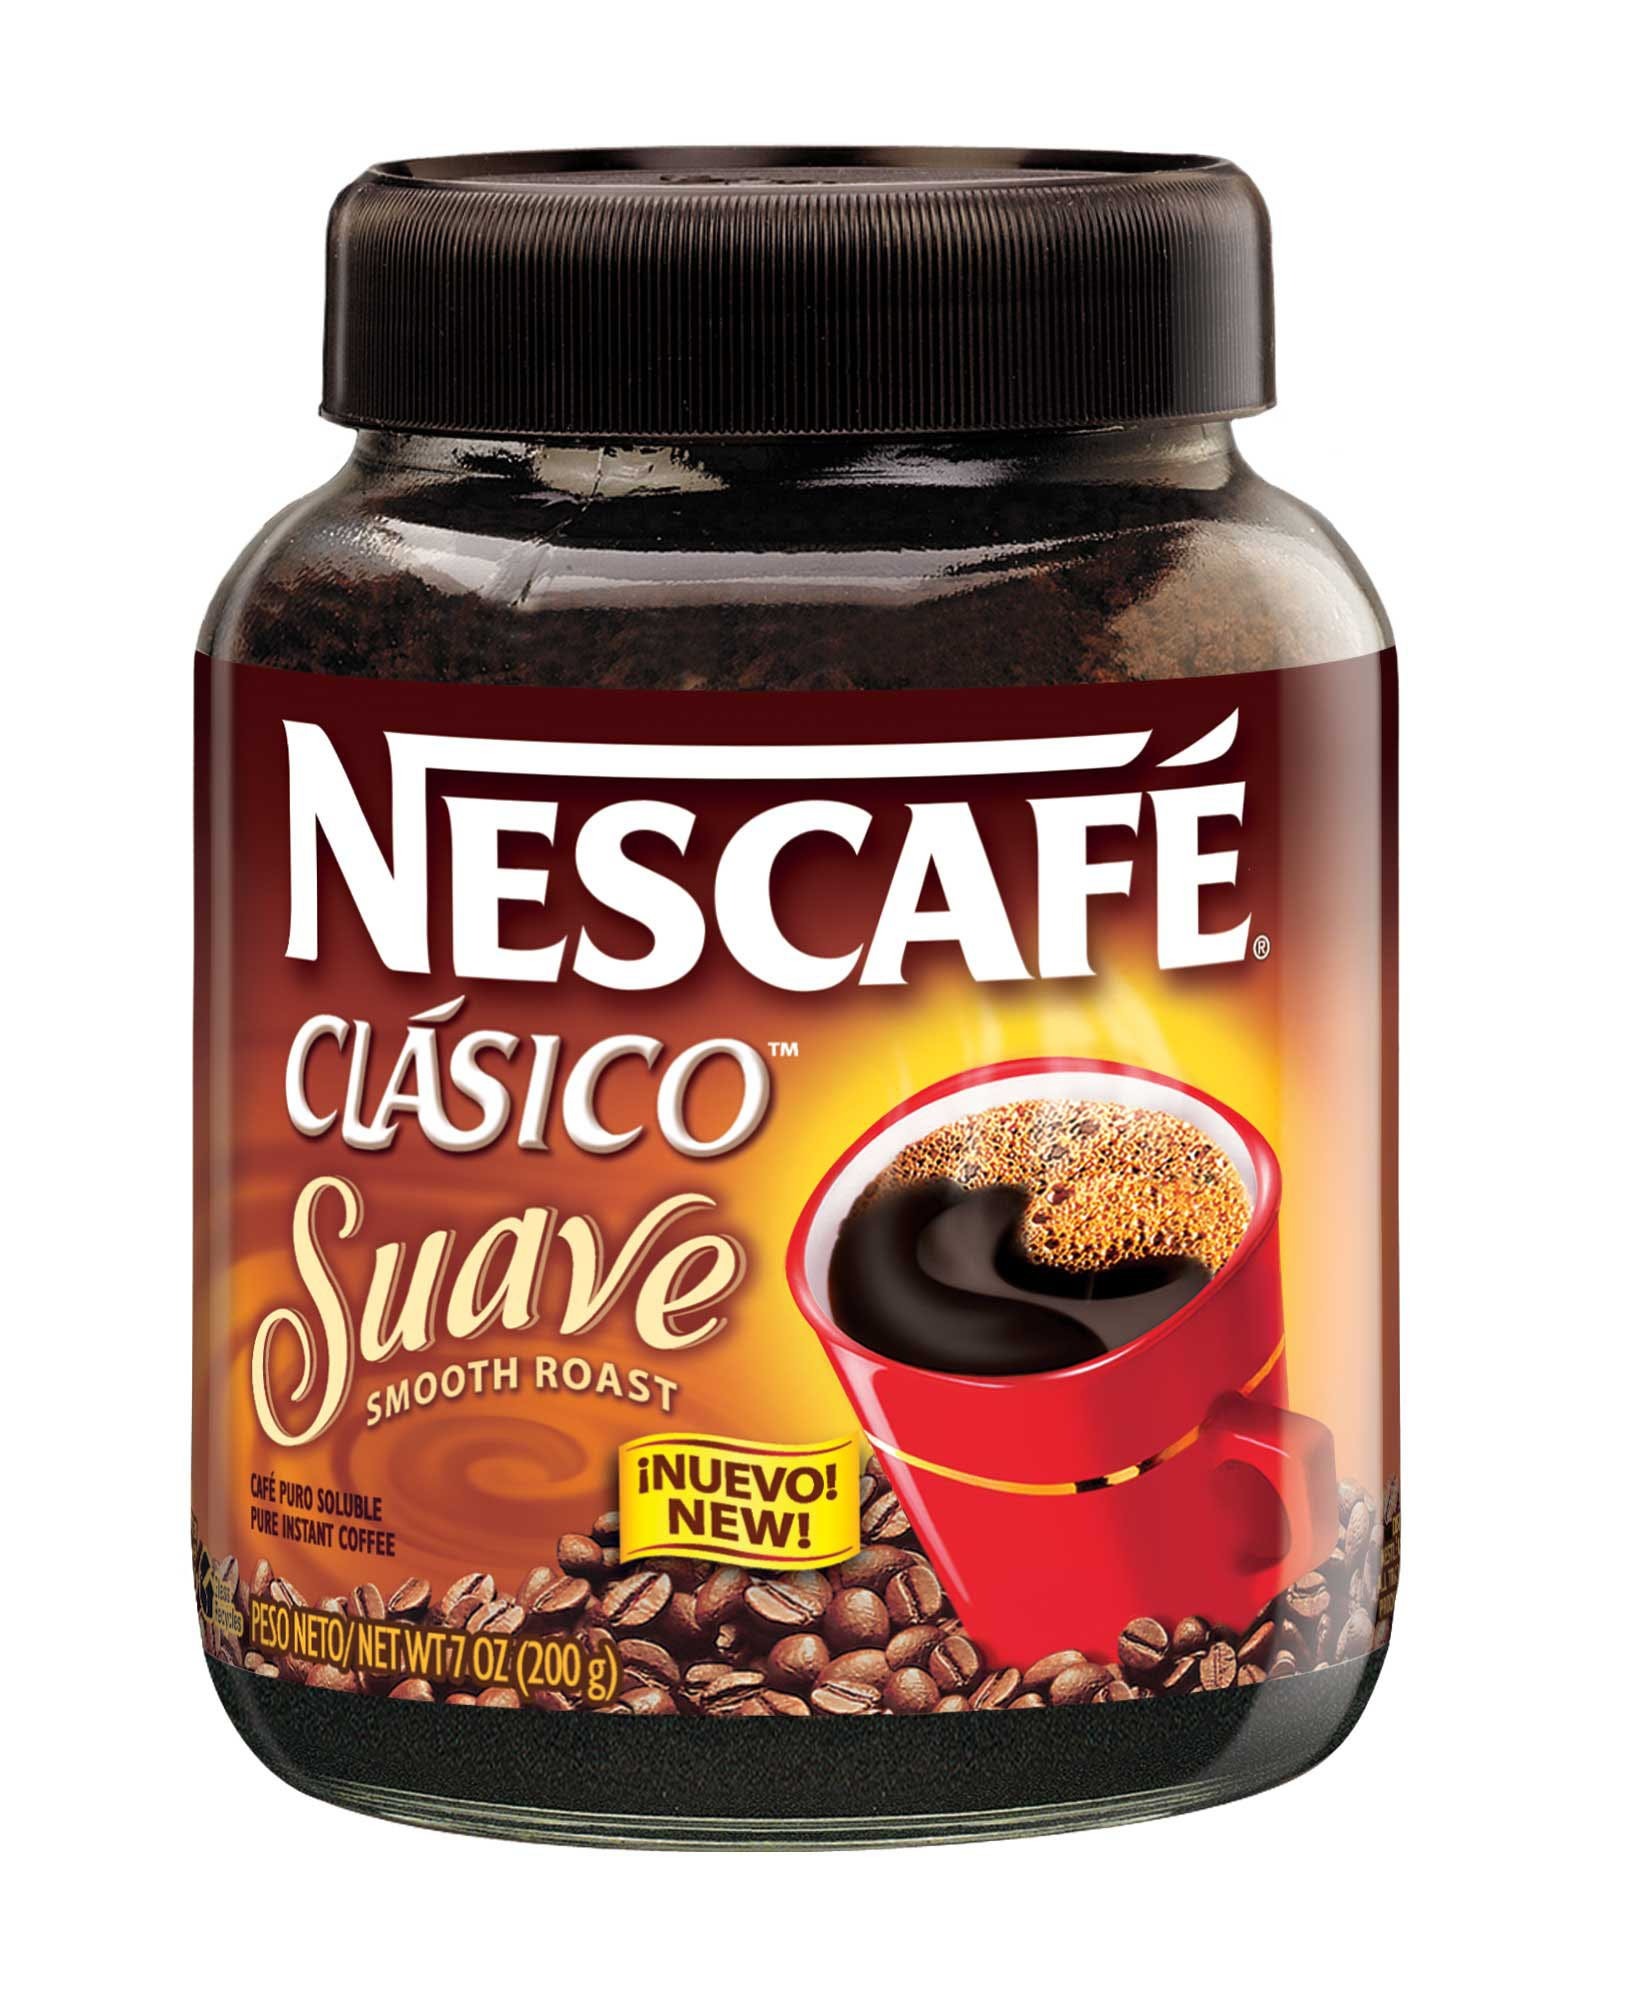
Item Name: Nescafe Clasico Suave, 7-Ounce Jars (Pack of 4)
Bullet Point 1: Nescafe Clasico Suave 7oz Jar
Bullet Point 2: A balanced, smooth roasted blend.
Bullet Point 3: NESCAFÉ CLÁSICO is the leading coffee for Latinos in the U.S.
Bullet Point 4: 100% pure coffee, made from a blend of selected coffee beans
Bullet Point 5: Carefully roasted to capture its full flavor and aroma.
Value: 28.0
Unit: Ounce

Price: 12.35